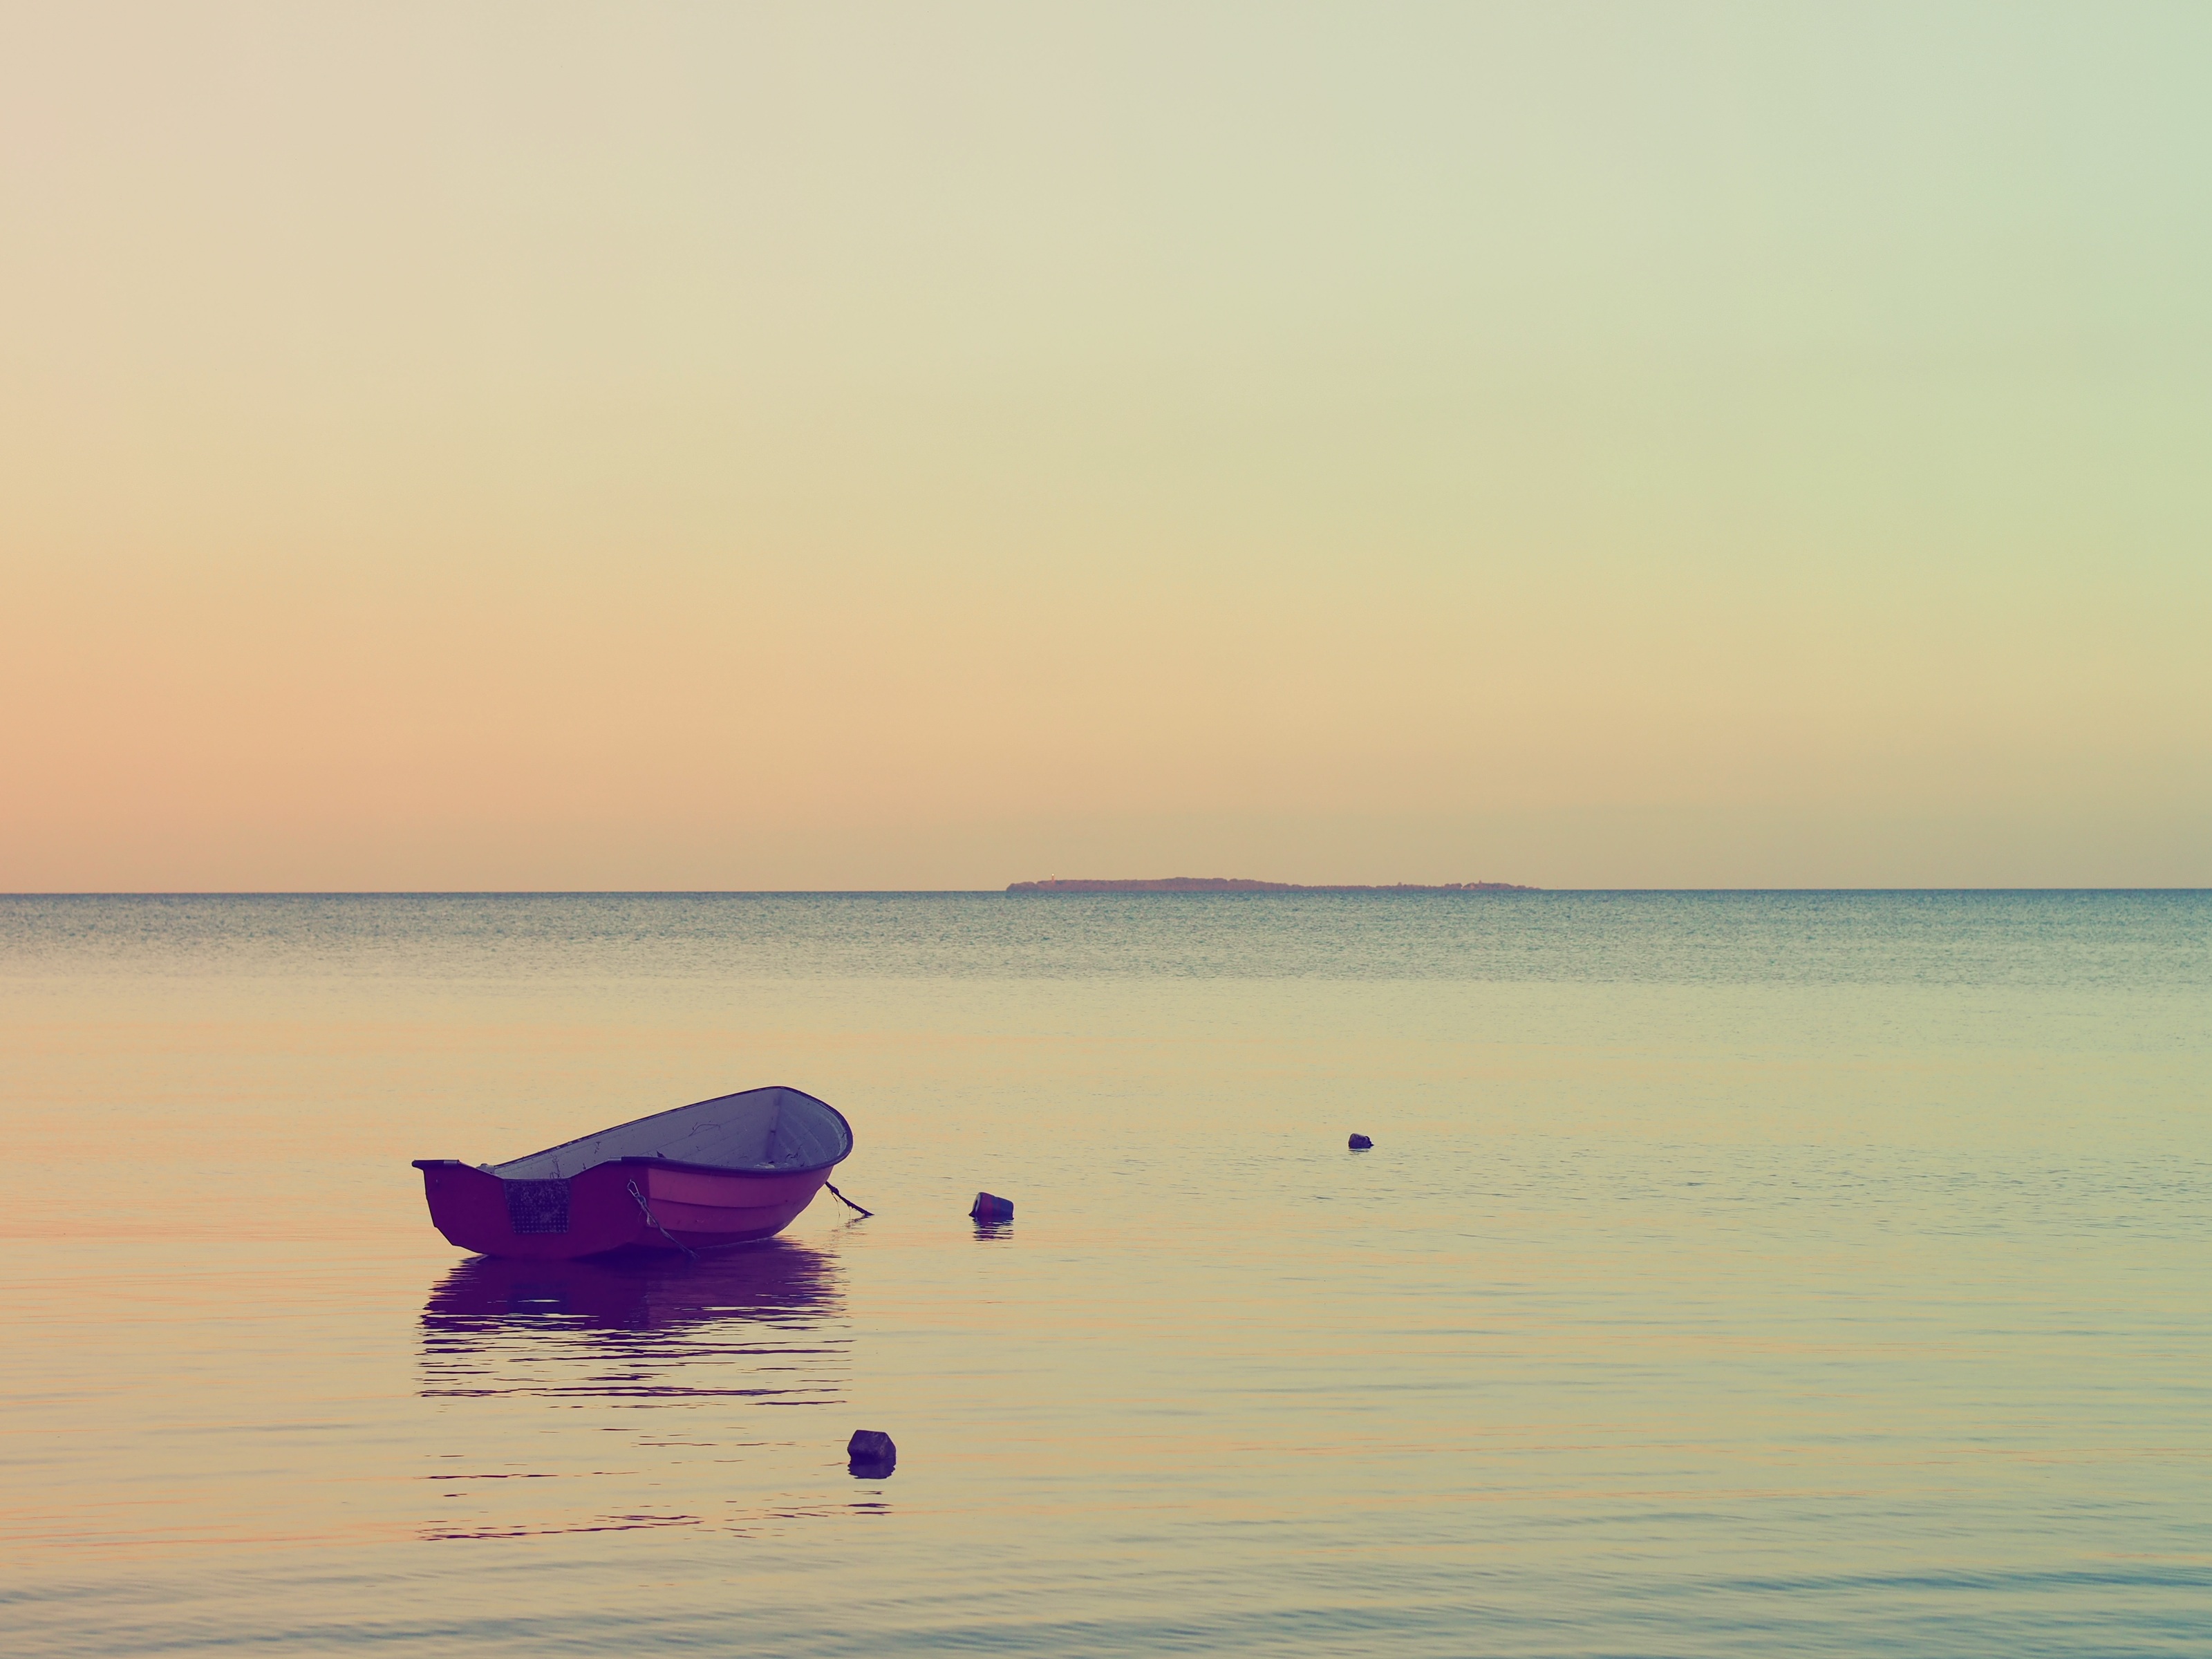
beach, sea, coast, sand, ocean, horizon, sunrise, sunset, boat, morning, shore, wave, dawn, dusk, vehicle, bay, body of water, atmospheric phenomenon, wind wave